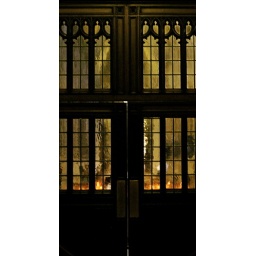
The glowing candles in through the side door at St. Patrick's in New York City.